Middle Tennessee

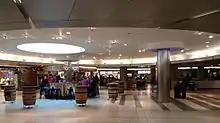
Interior of the terminal of the Nashville International Airport

Most of Middle Tennessee is located within the Highland Rim and Nashville Basin, both of which are part of the Interior Low Plateaus of the larger Interior Plains. The Highland Rim is an elevated plain that which completely surrounds the Nashville Basin, a geological dome. Both regions are characterized by porous limestone bedrock that lies close to the surface of the ground. This results in karst, which forms caves, underground streams, sinkholes, and depressions throughout the region.